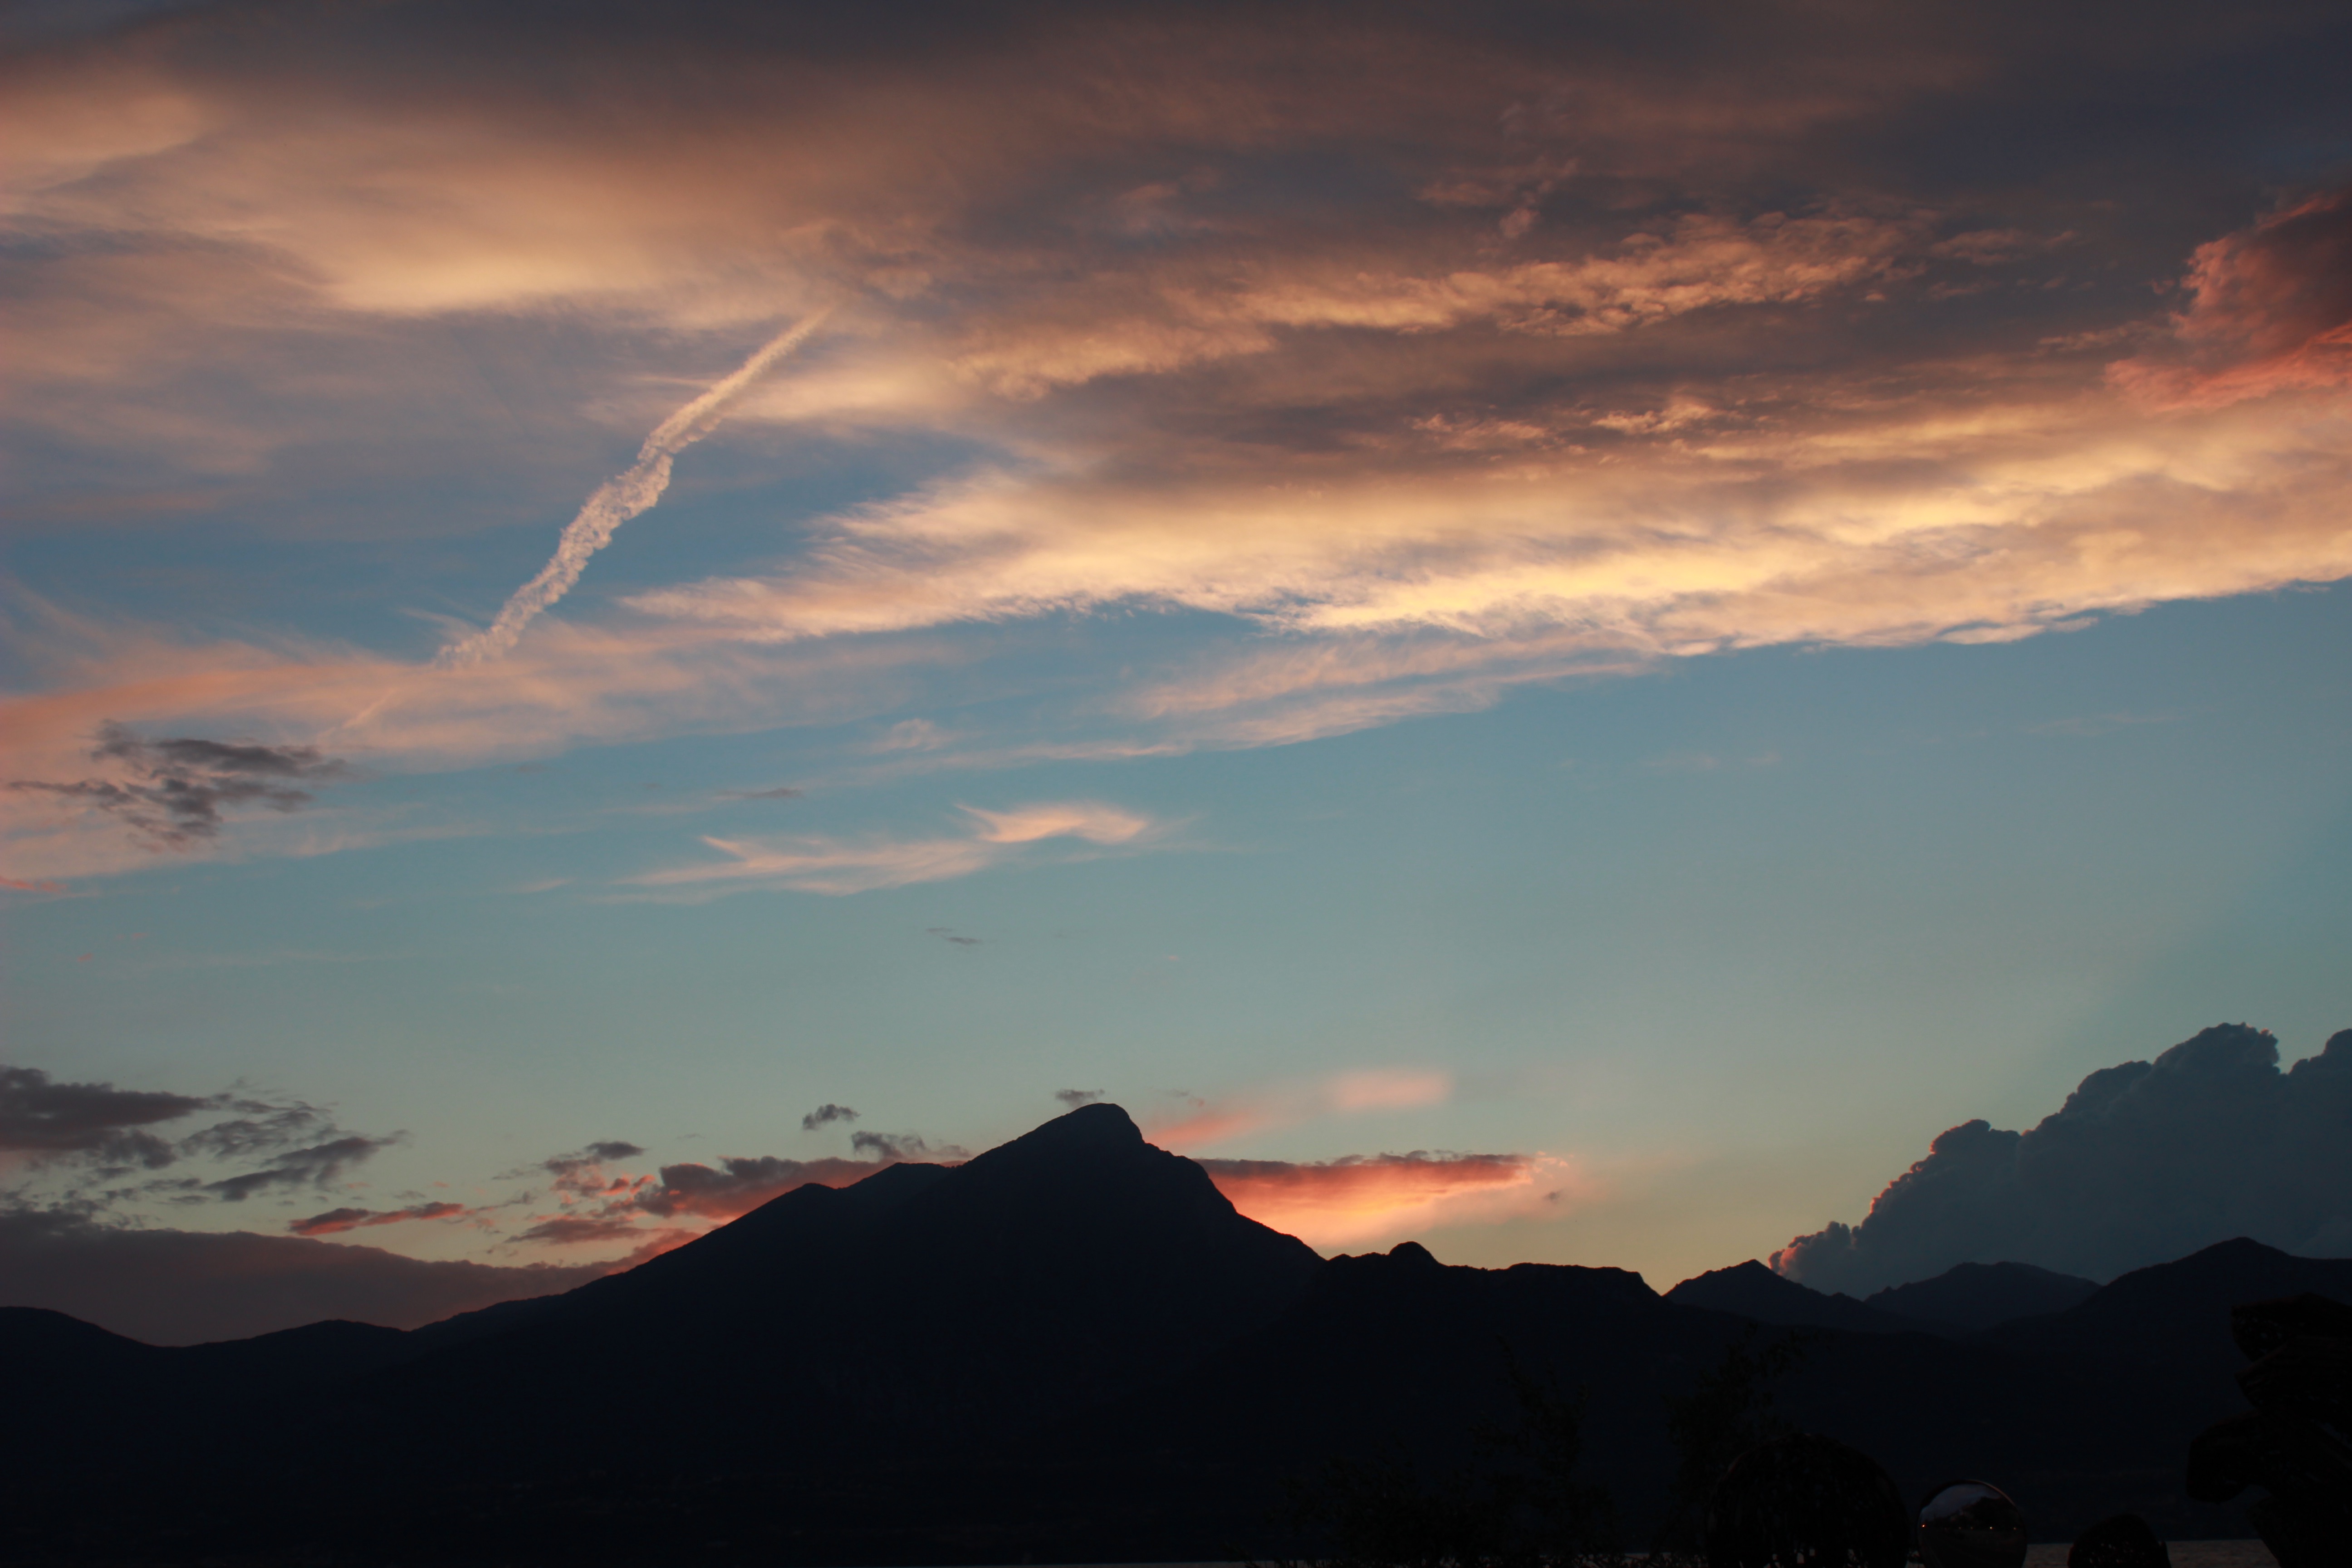
horizon, silhouette, mountain, cloud, sky, sunrise, sunset, morning, dawn, mountain range, dusk, evening, afterglow, meteorological phenomenon, atmospheric phenomenon, mountainous landforms, red sky at morning